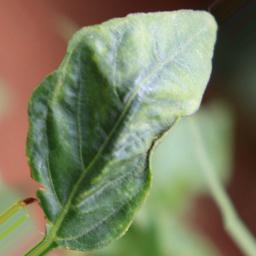
Label: mites_and_trips